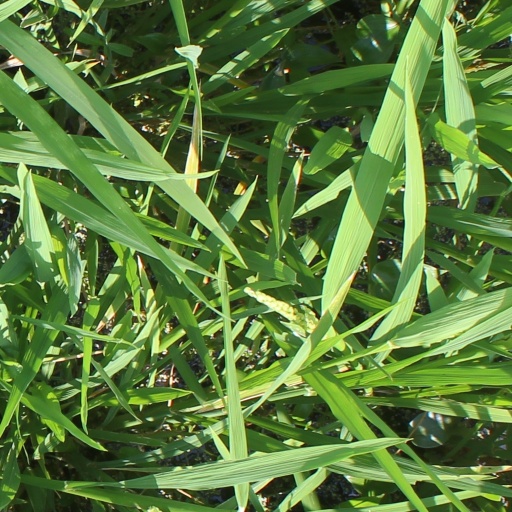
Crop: rice